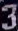
Number: 3